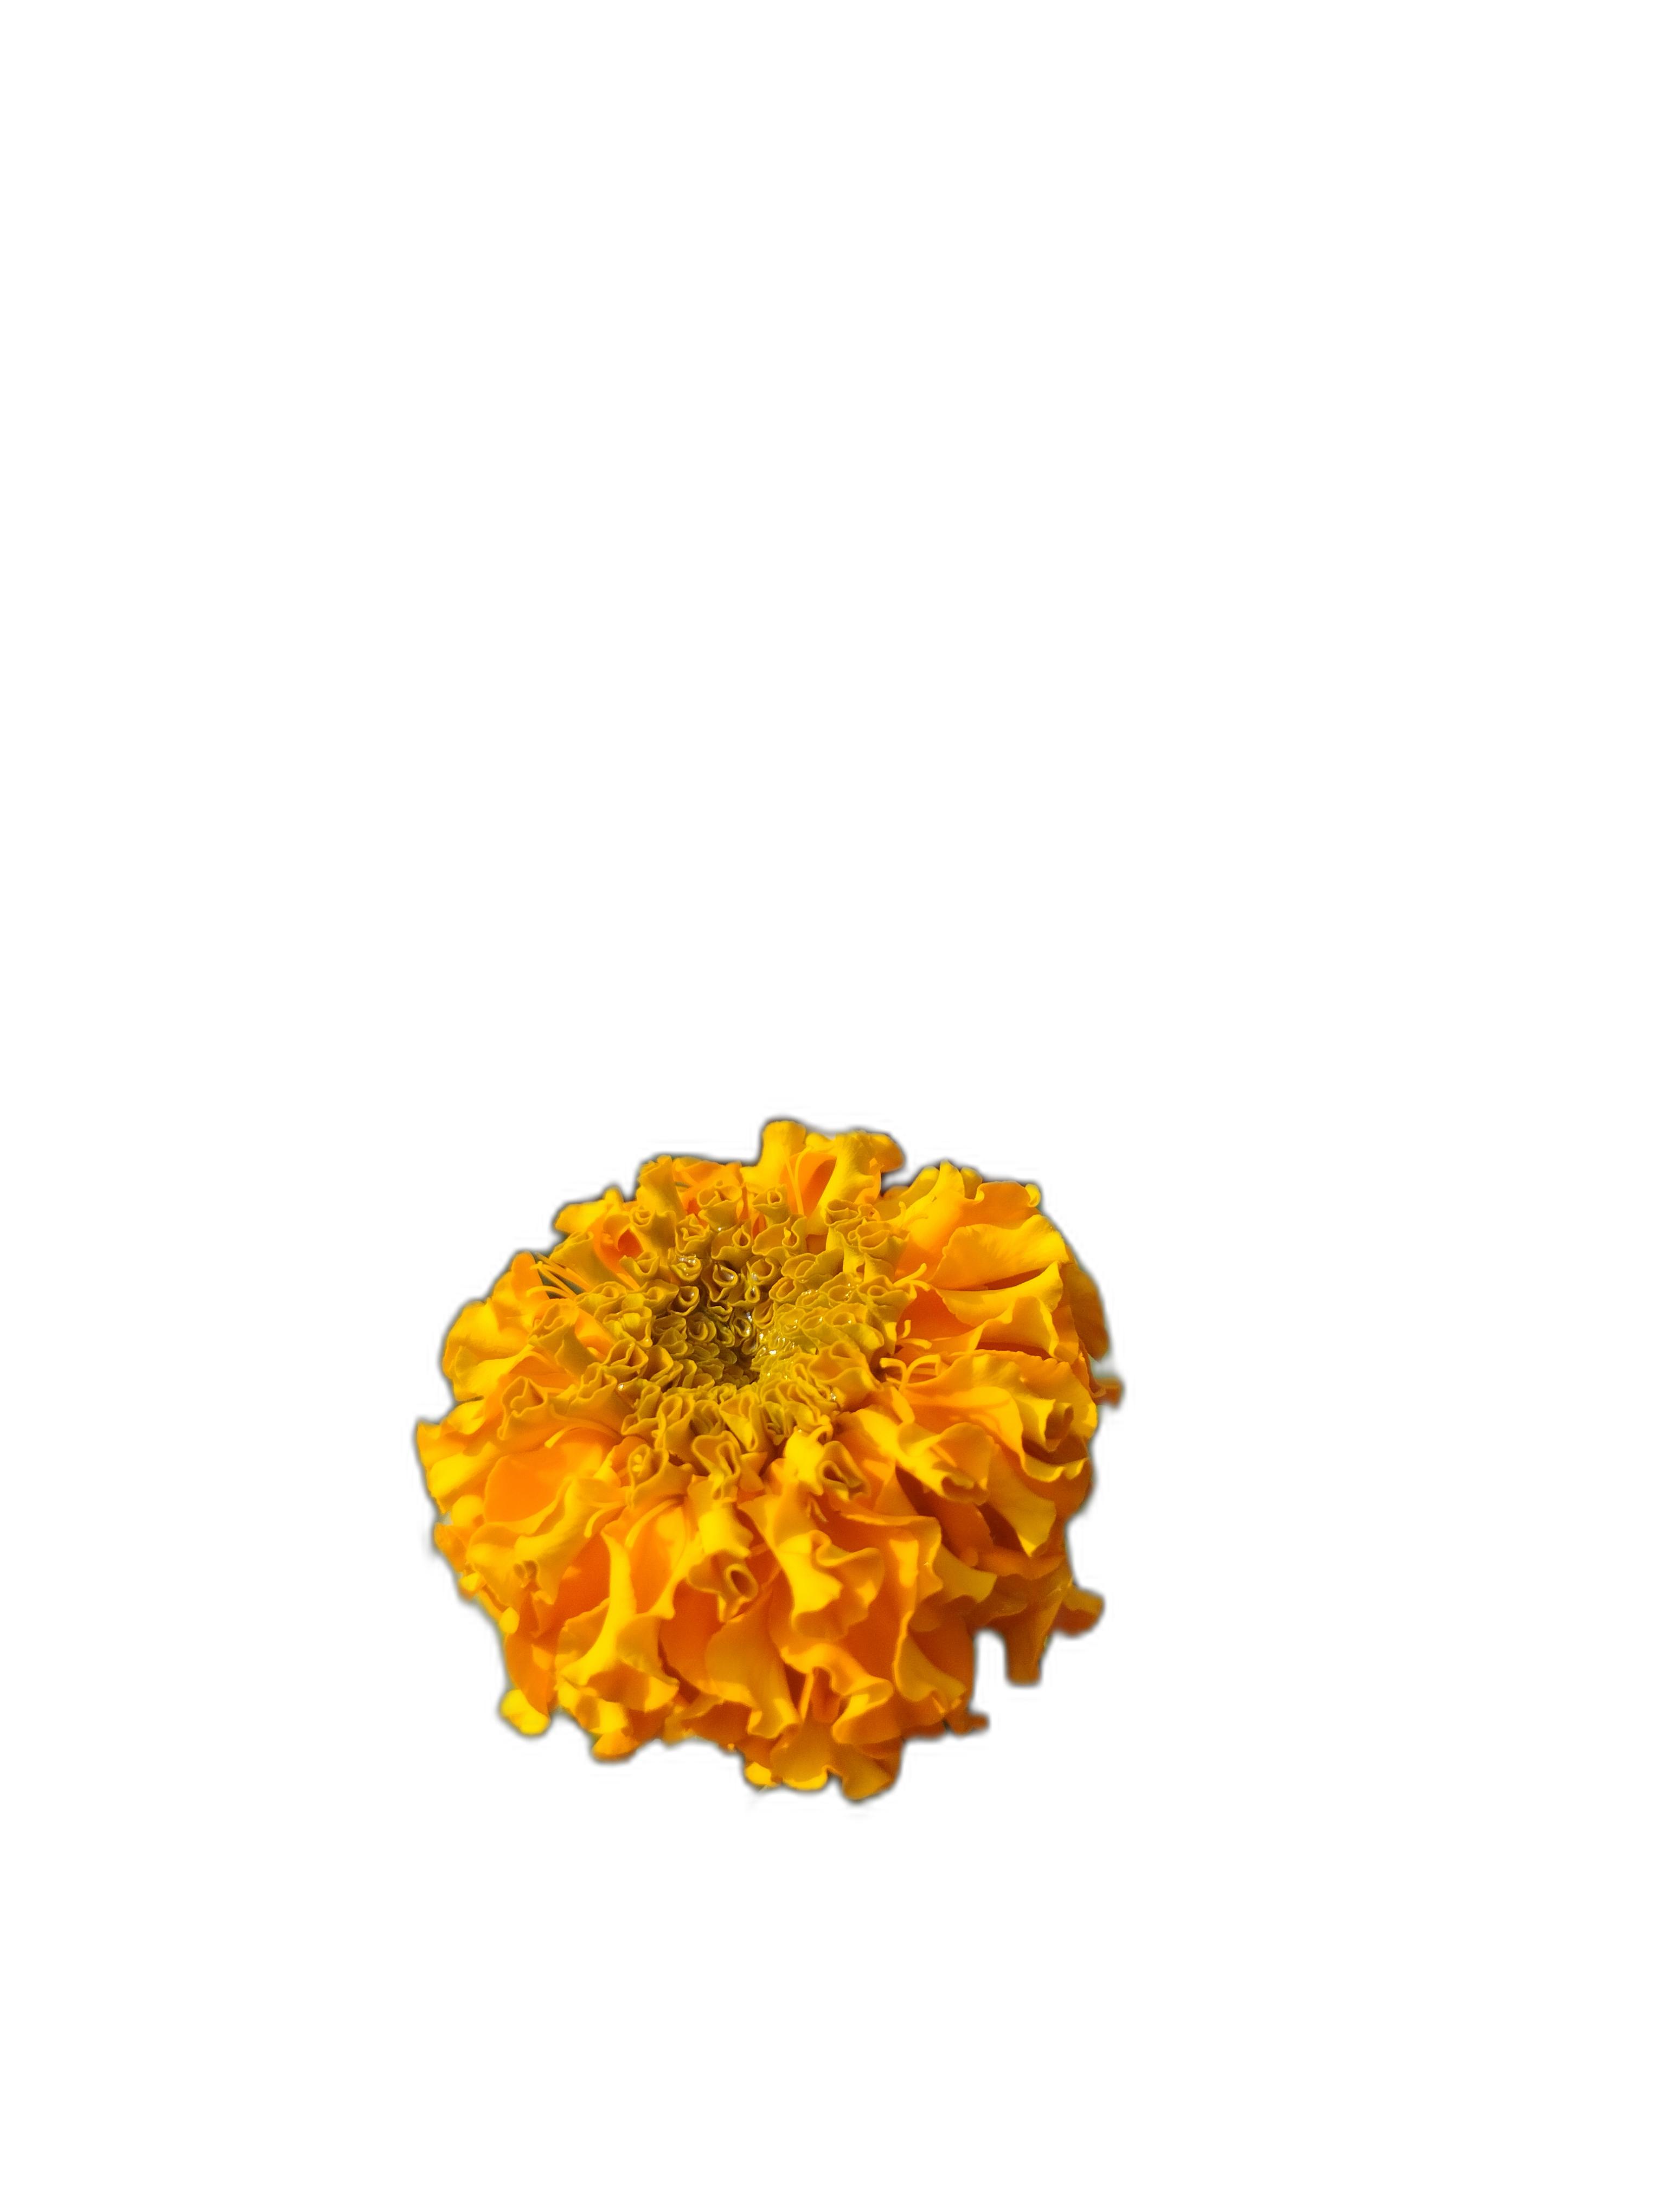
Label: Marigold